The Power of the Dog (film)

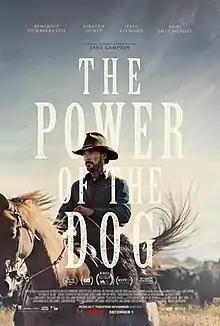
Release poster

The Power of the Dog is a 2021 Western psychological drama film written and directed by Jane Campion. It is based on Thomas Savage's 1967 novel. The film stars Benedict Cumberbatch, Kirsten Dunst, Jesse Plemons, and Kodi Smit-McPhee. Set in Montana but shot mostly in rural Otago, New Zealand, the film is an international co-production between New Zealand, Australia, the United Kingdom, the United States, and Canada.